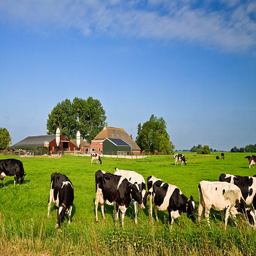
countryside with farm and cows on a grassland